Vincent Nilsson

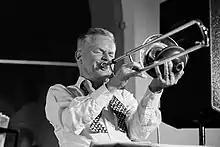
Aarhus, Denmark 2020

Nilsson played in the orchestra on the Miles Davis recording "Aura" in 1985.